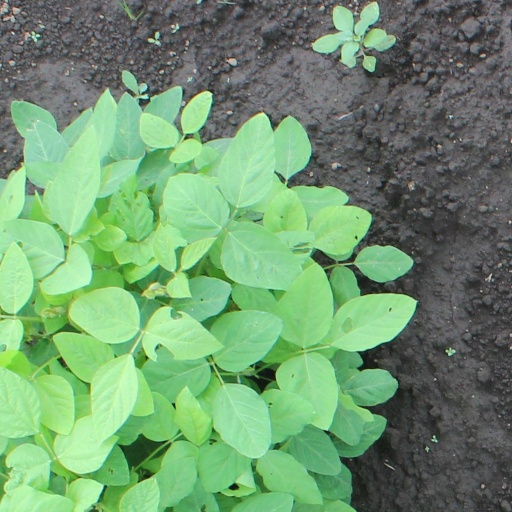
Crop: soybean